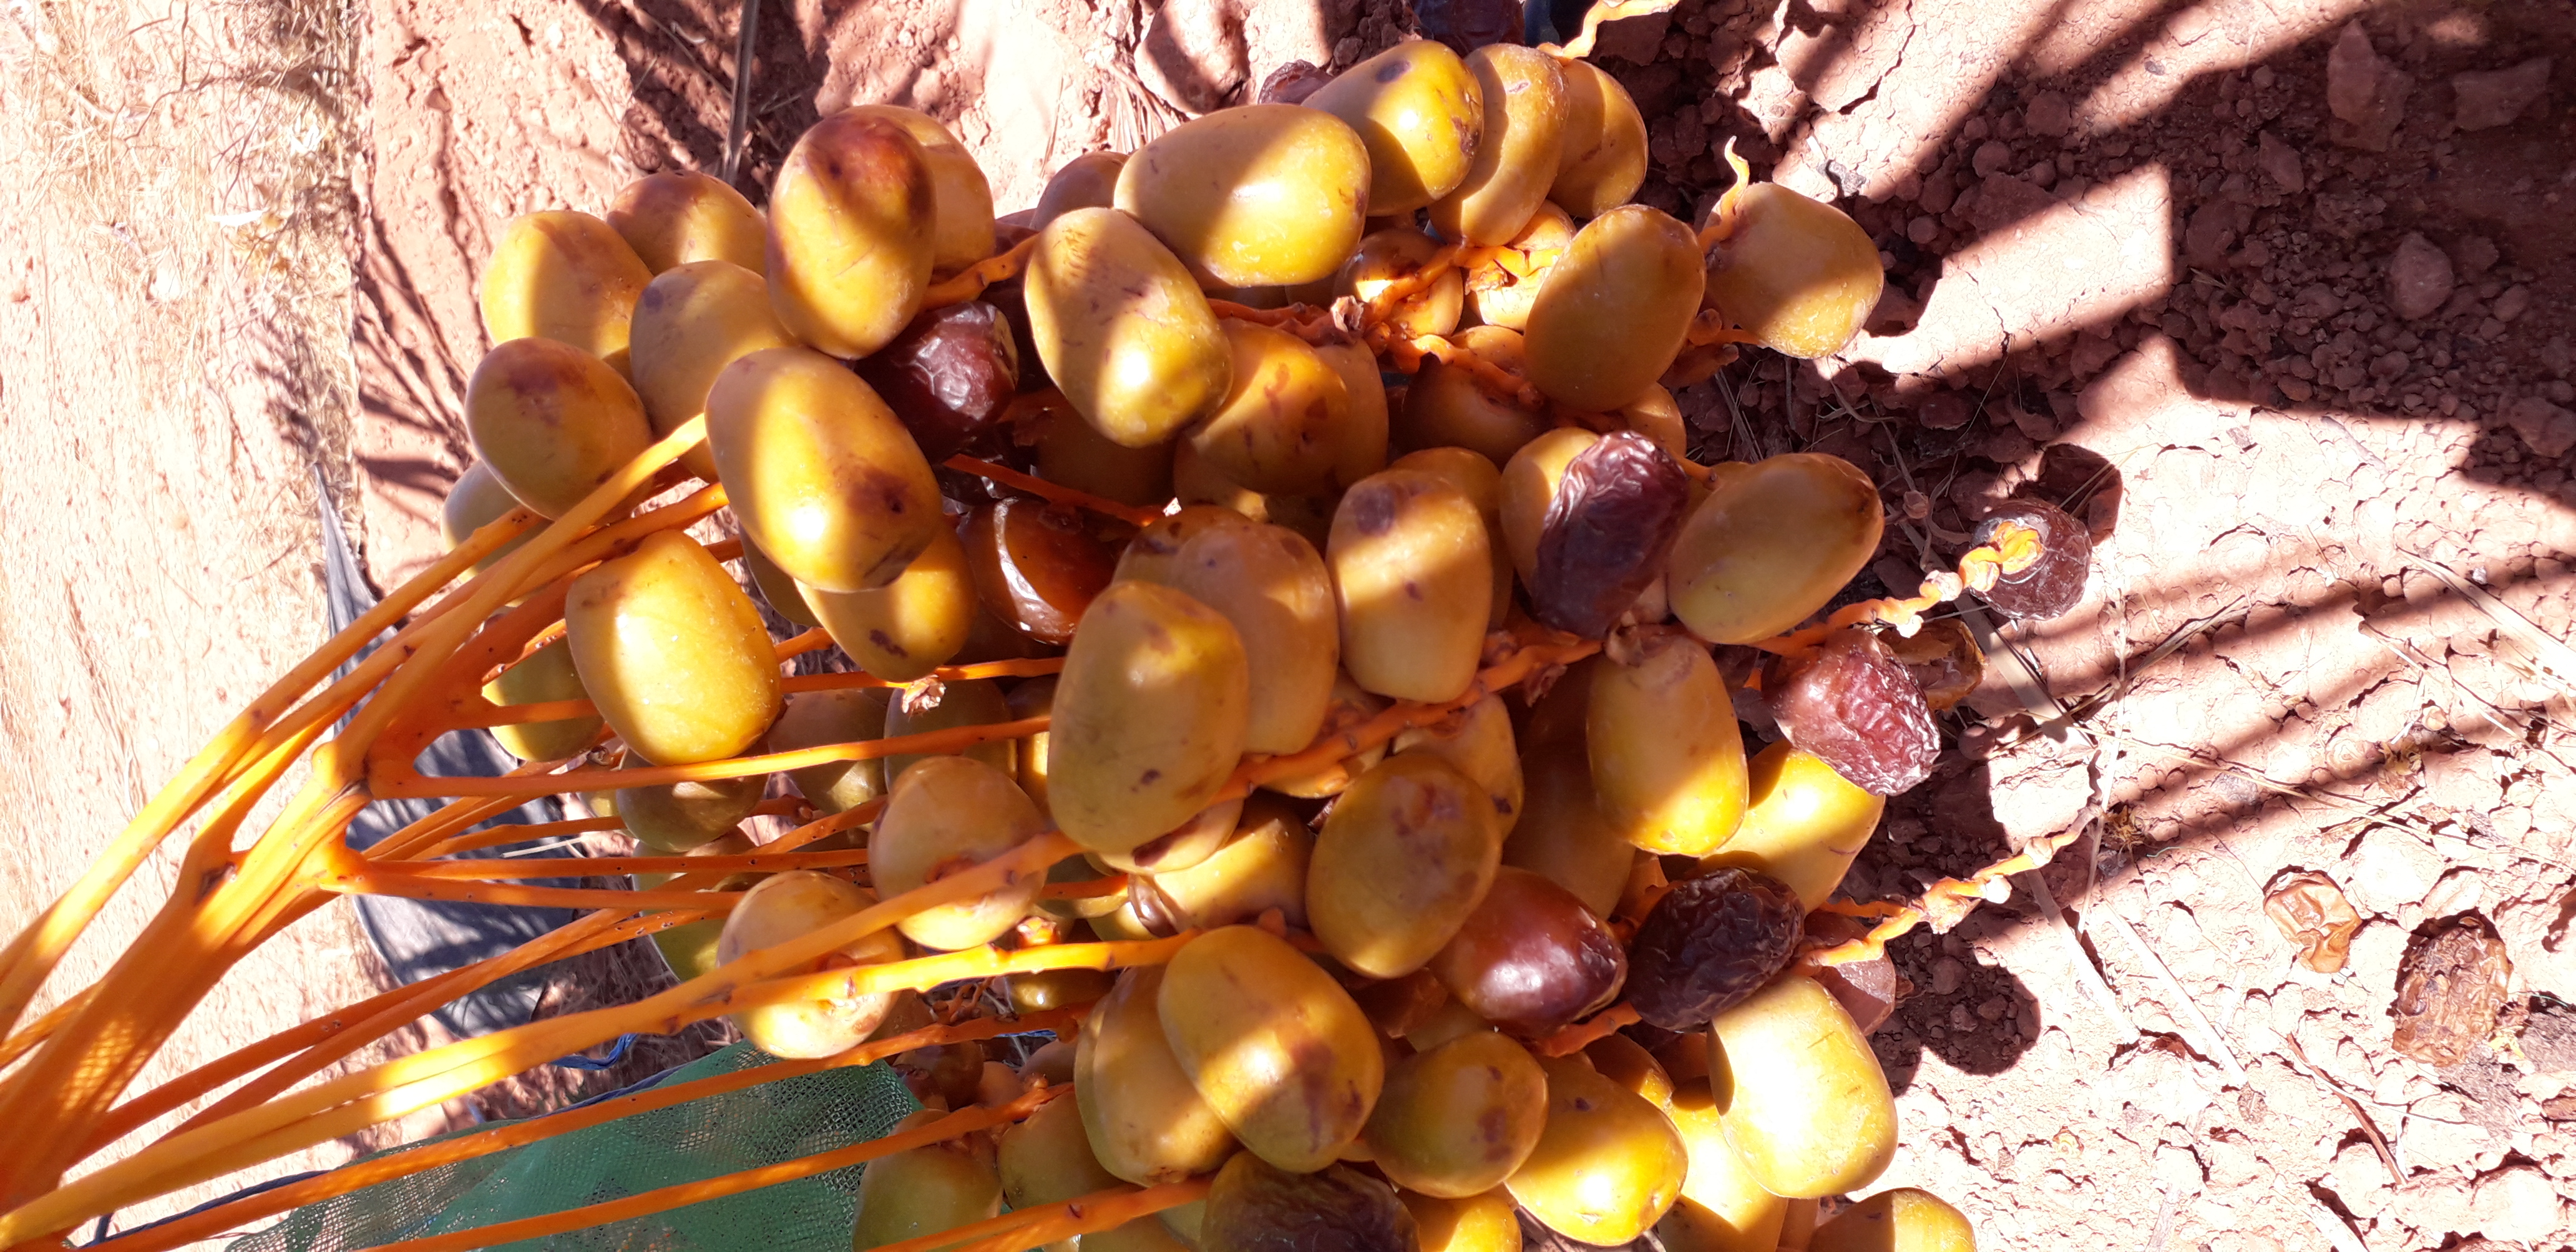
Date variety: Boufagous